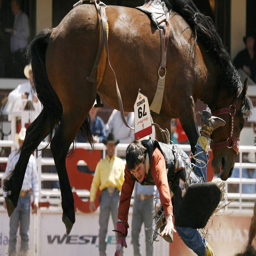
person gets bucked off geographical feature category in the event during tourist attraction on saturday .